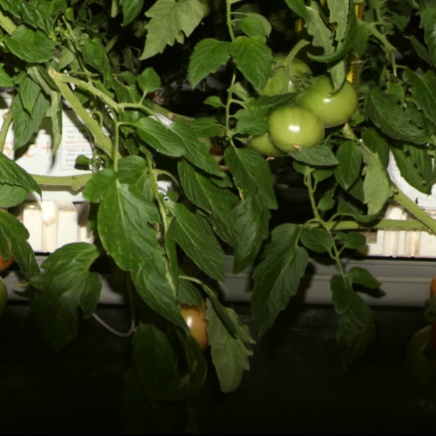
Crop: tomato